Dolcelatte

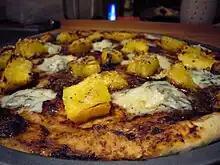
Pizza topped with acorn squash and dolcelatte

Dolcelatte ('sweet milk') is a blue veined Italian soft cheese. The cheese is made from cow's milk and has a sweet taste.